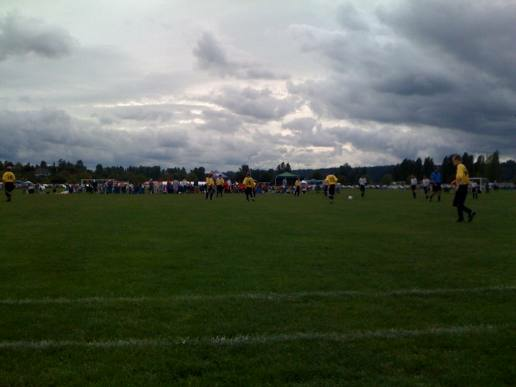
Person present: Yes